Colm Vance

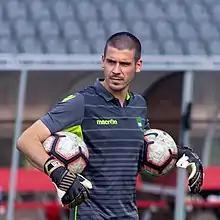
Vance in 2019

Colm Vance (born 31 August 1992) is a Canadian former professional soccer player who played as a goalkeeper.